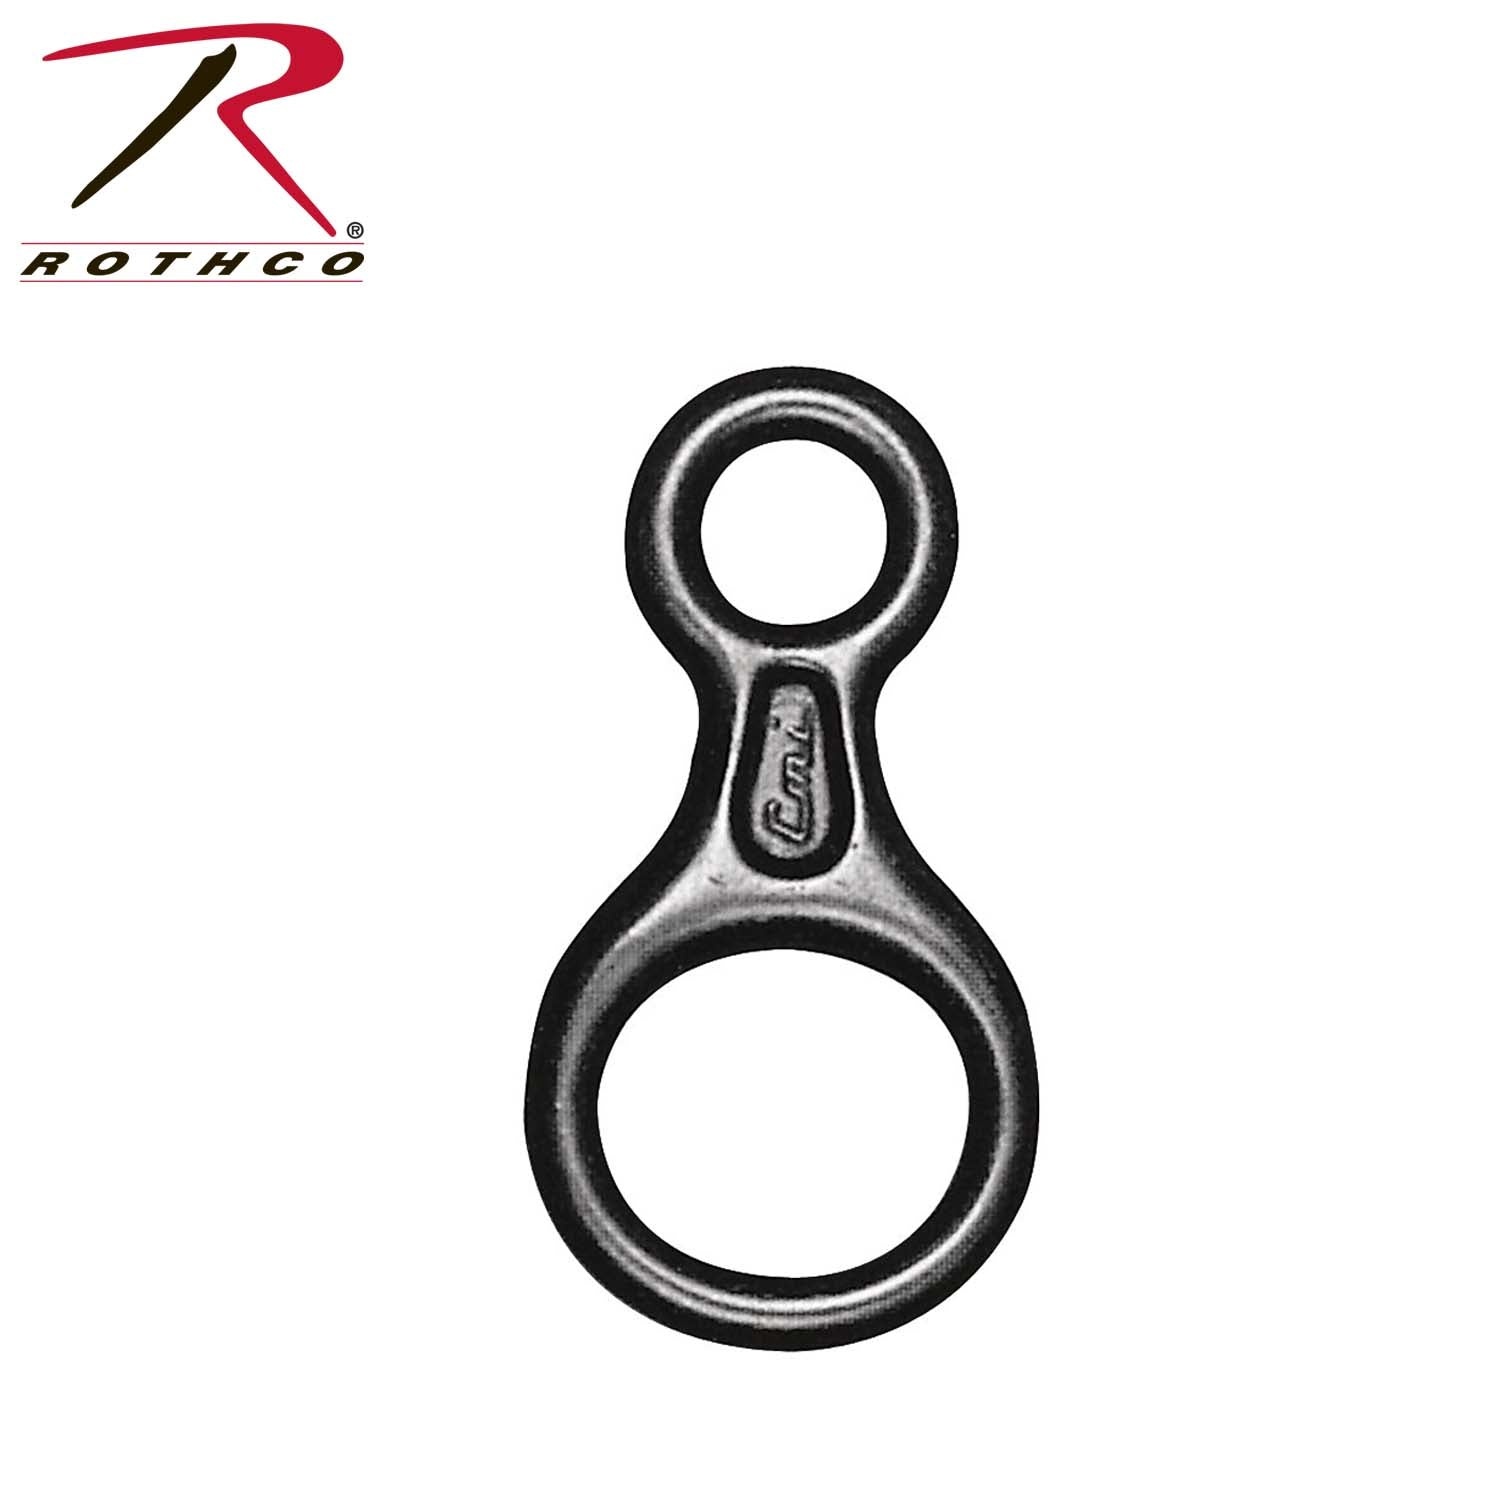
Rothco Figure 8 Climbing Ring
Rely on strength and durability with the Standard '8' Ring, expertly crafted from 6061-T6 aluminum alloy and hard-coated for enhanced performance. This lightweight yet robust device accommodates ropes up to 5/8 inches and boasts a remarkable breaking strength of 10,000 lbs. NFPA compliant, it’s the perfect choice for climbing, rescue operations, or rigging tasks.
Category: Sporting Goods > Outdoor Recreation > Climbing > Climbing Protection Devices